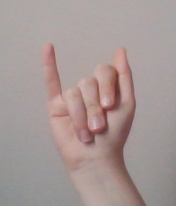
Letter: meem